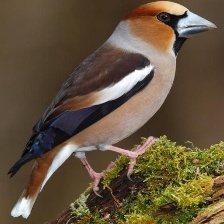
Species: HAWFINCH
Scientific name: COCCOTHRAUSTES COCCOTHRAUSTES